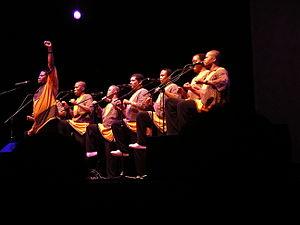
Le mbaqanga est un style de musique zoulou né au début des années 1960 qui s'est répandu dans l'Afrique, et dont les racines bantou continuent d'influencer les musiciens du monde entier aujourd'hui.
Ladysmith Black Mambazo est un groupe vocal sud-africain, fondé en 1960 par Joseph Shabalala. Célèbre pour ses performances a cappella, il est représentatif des styles mbube et isicathamiya. Sa composition a évolué au fil des années. Il a été rendu mondialement célèbre grâce à sa participation à l’album de Paul Simon, "Graceland".